Curb

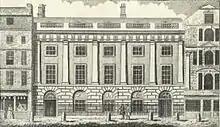
Pedestrian area separated from carriageway by six bollards in front of the East India House in London, 1766

Although curbs have been used throughout modern history, and indeed were present in ancient Pompeii, their widespread construction and use only began in the 18th century, as a part of the various movements towards city beautification that were attempted in the period.